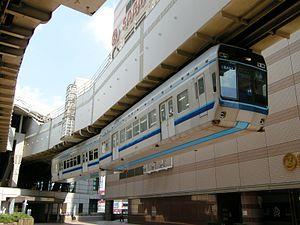
Ci-après la liste des monorails en service dans le monde. Ce système particulier de transport guidé est comparable au chemin de fer en dépit de son infrastructure spécifique.
Le monorail de Chiba est un monorail de type SAFEGE à Chiba au Japon. Mis en service le 28 mars 1988, il est le plus long monorail suspendu au monde selon le Guinness Book.